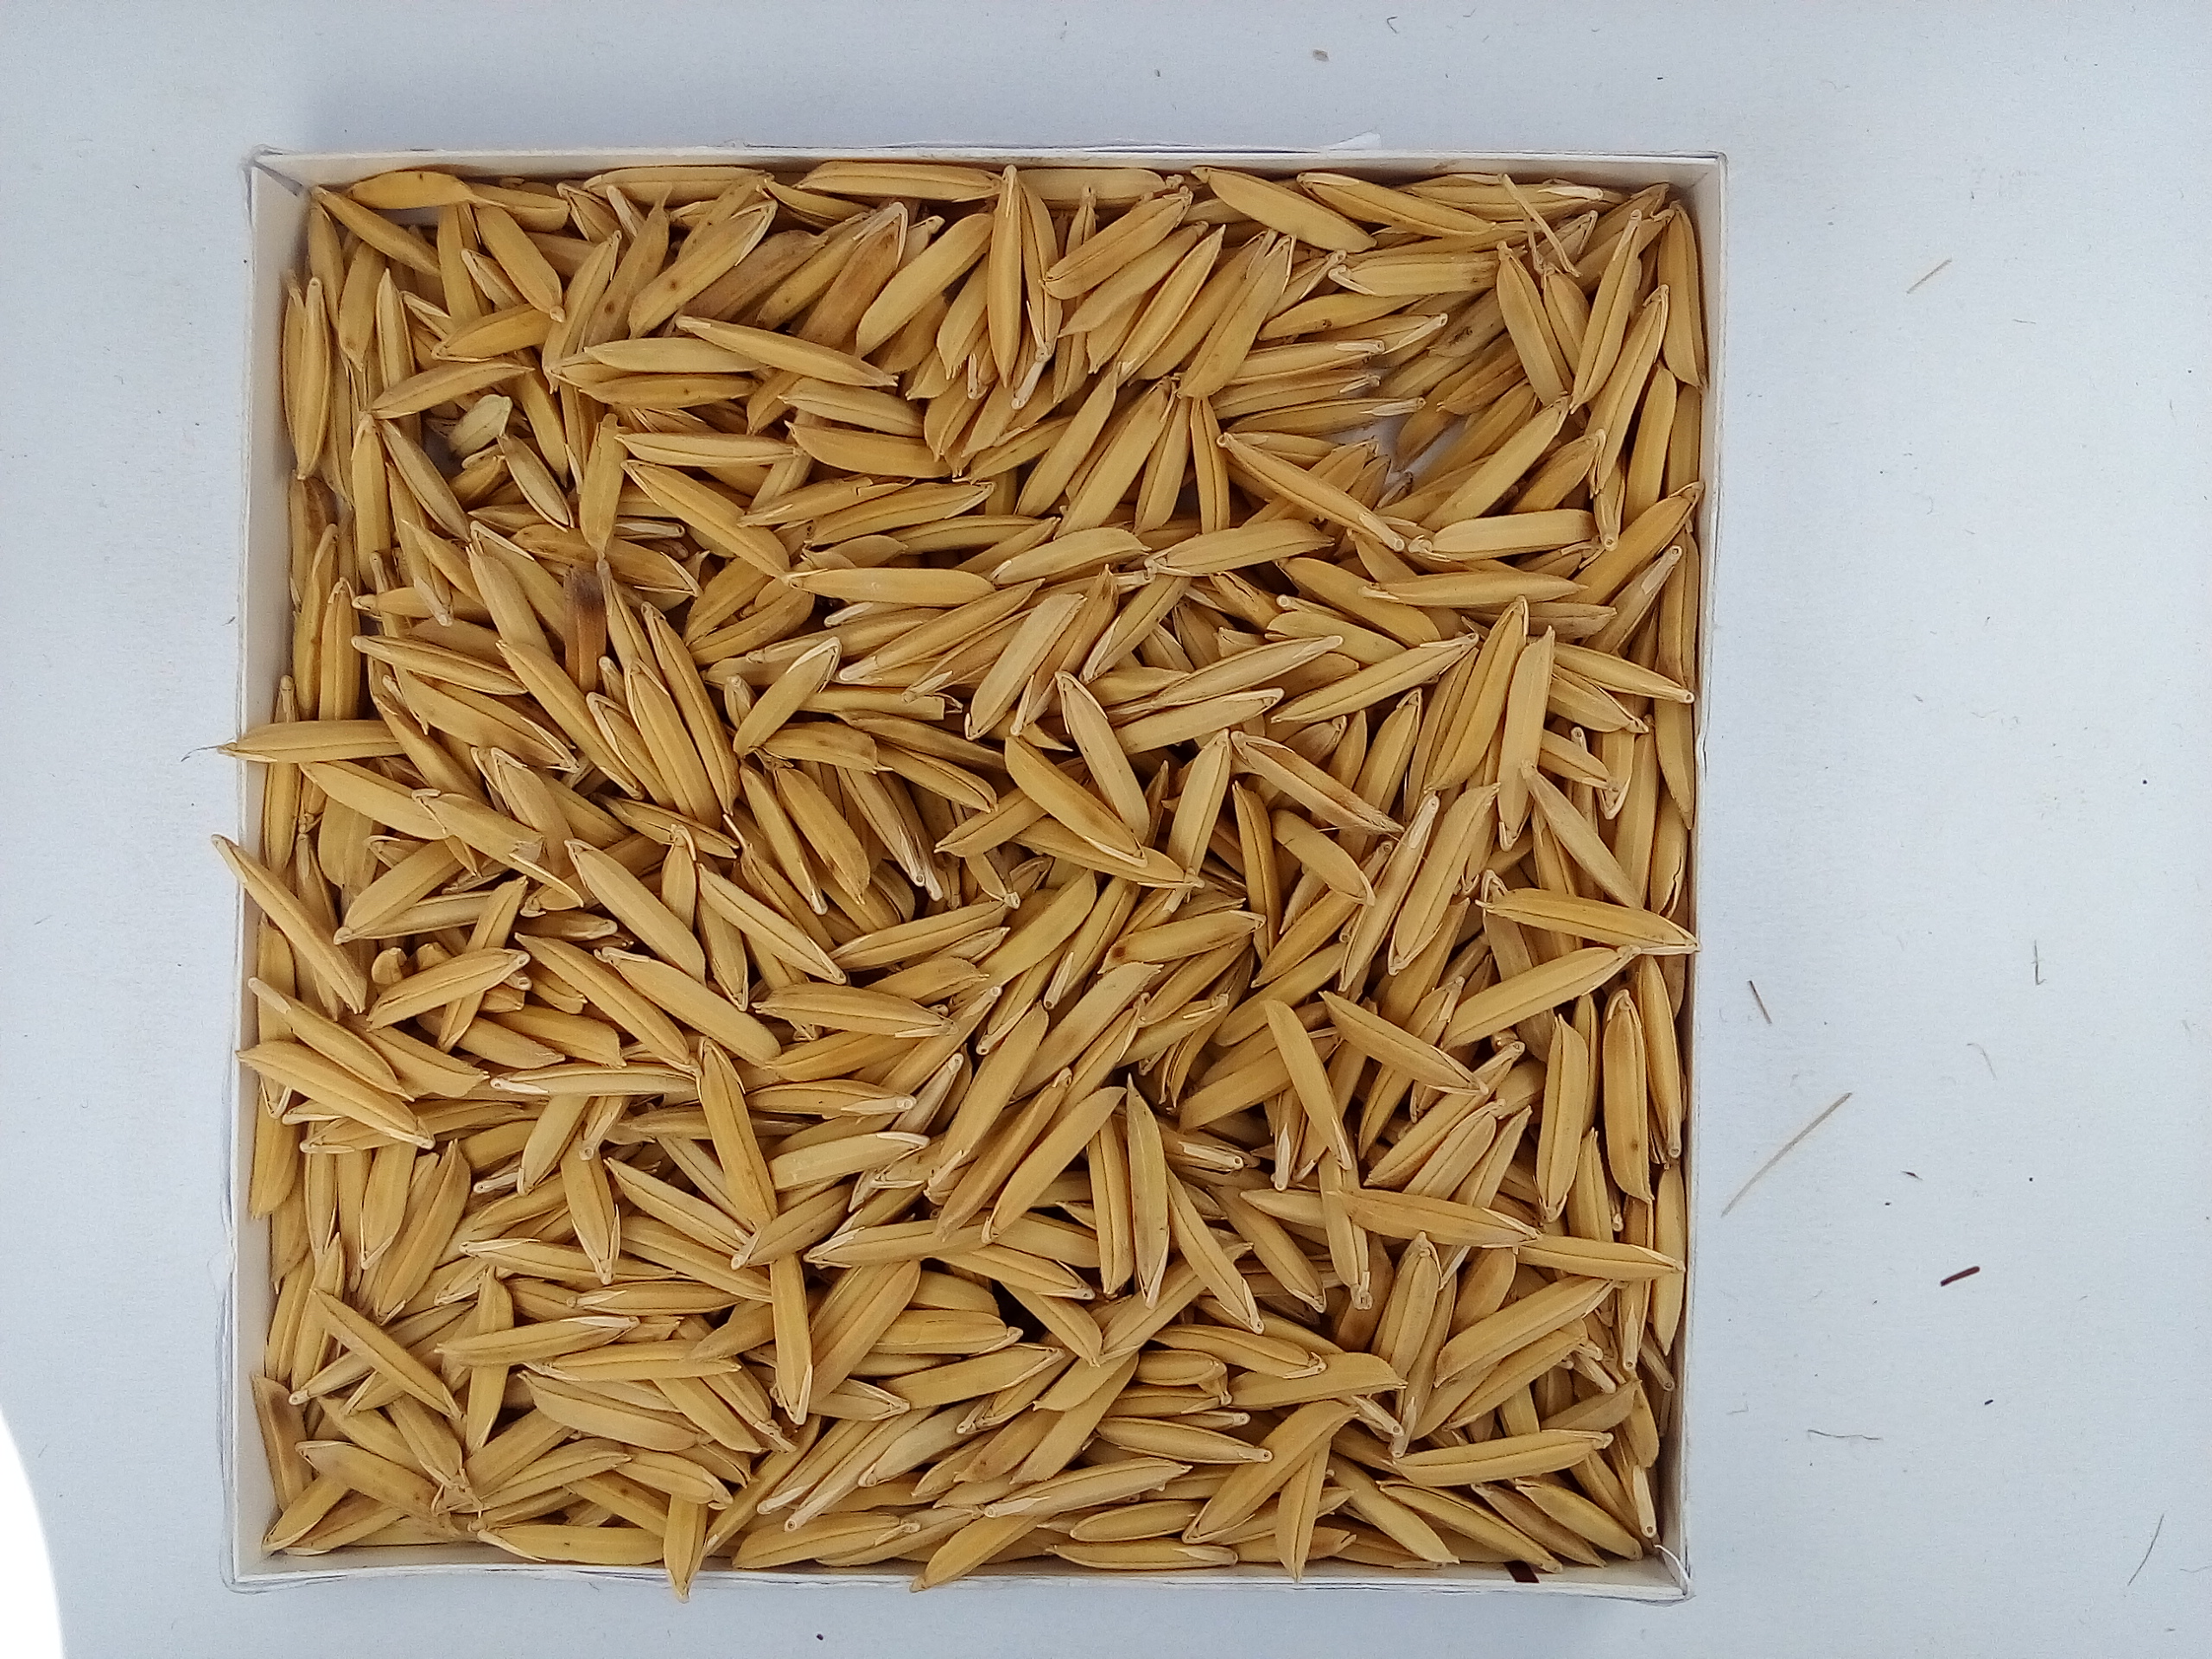
Rice seed variety: Unknown